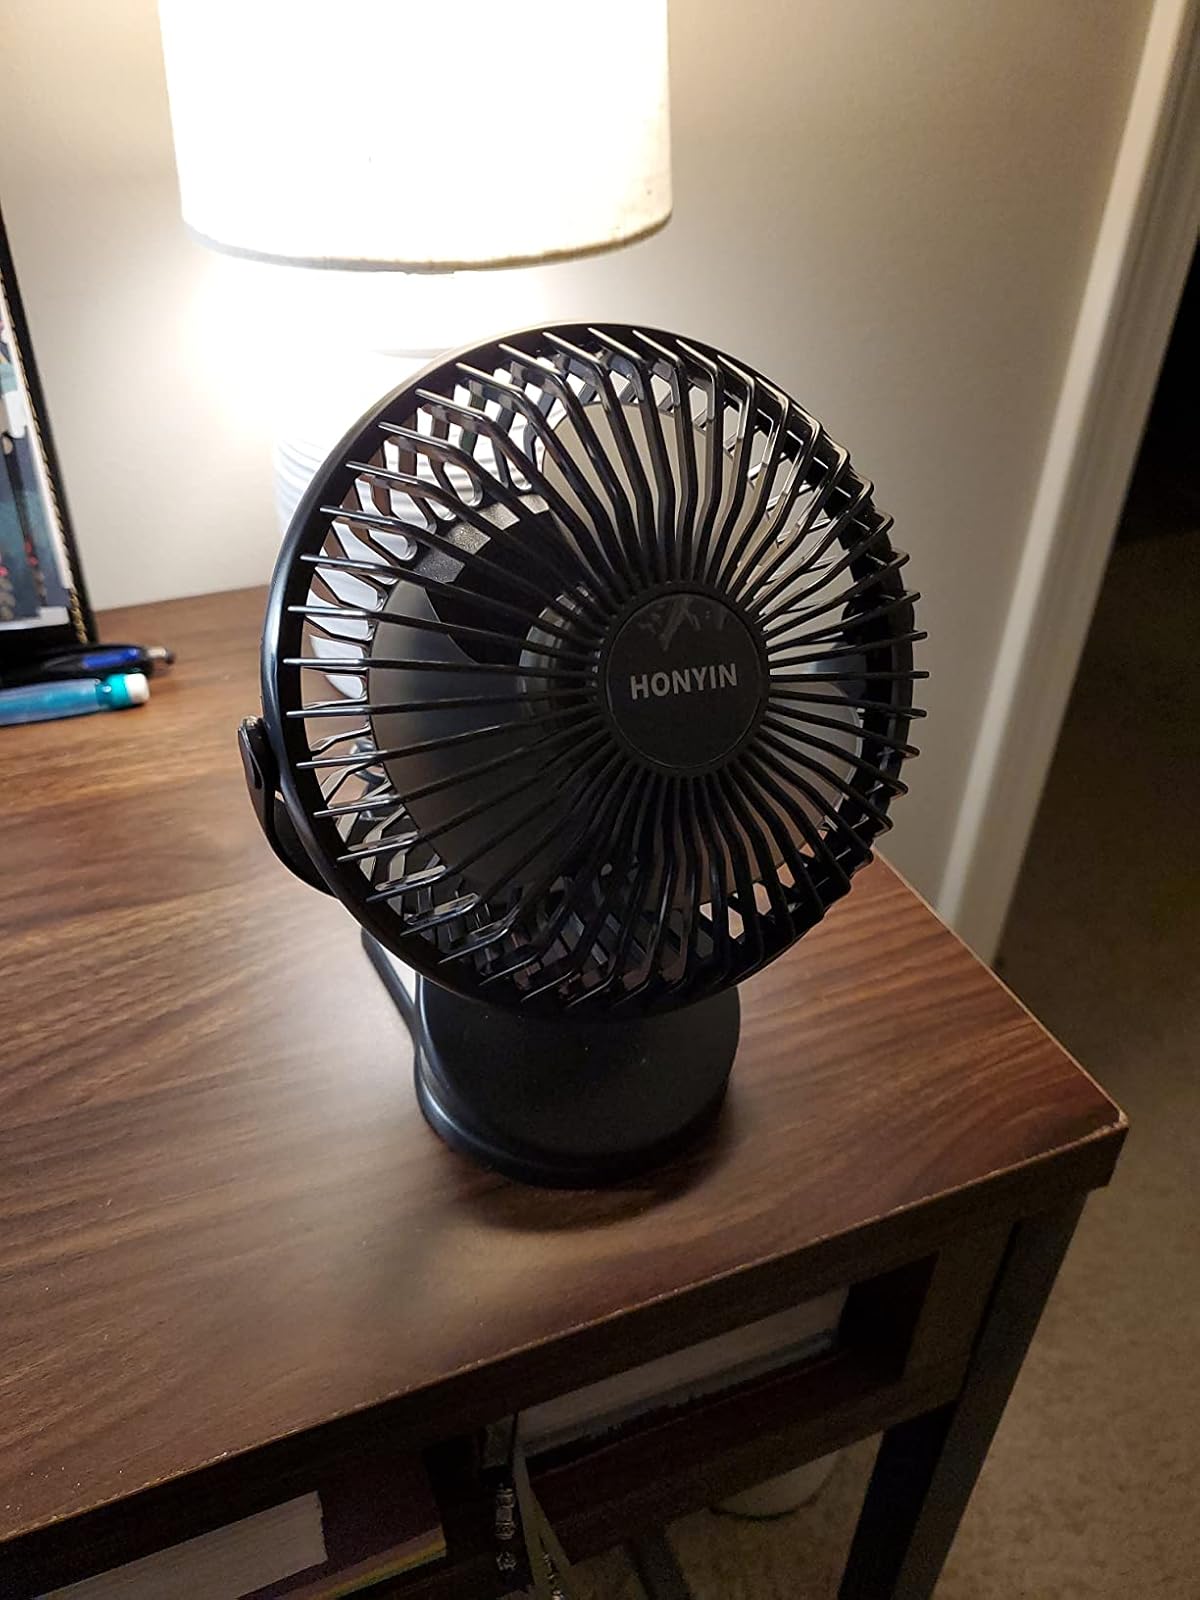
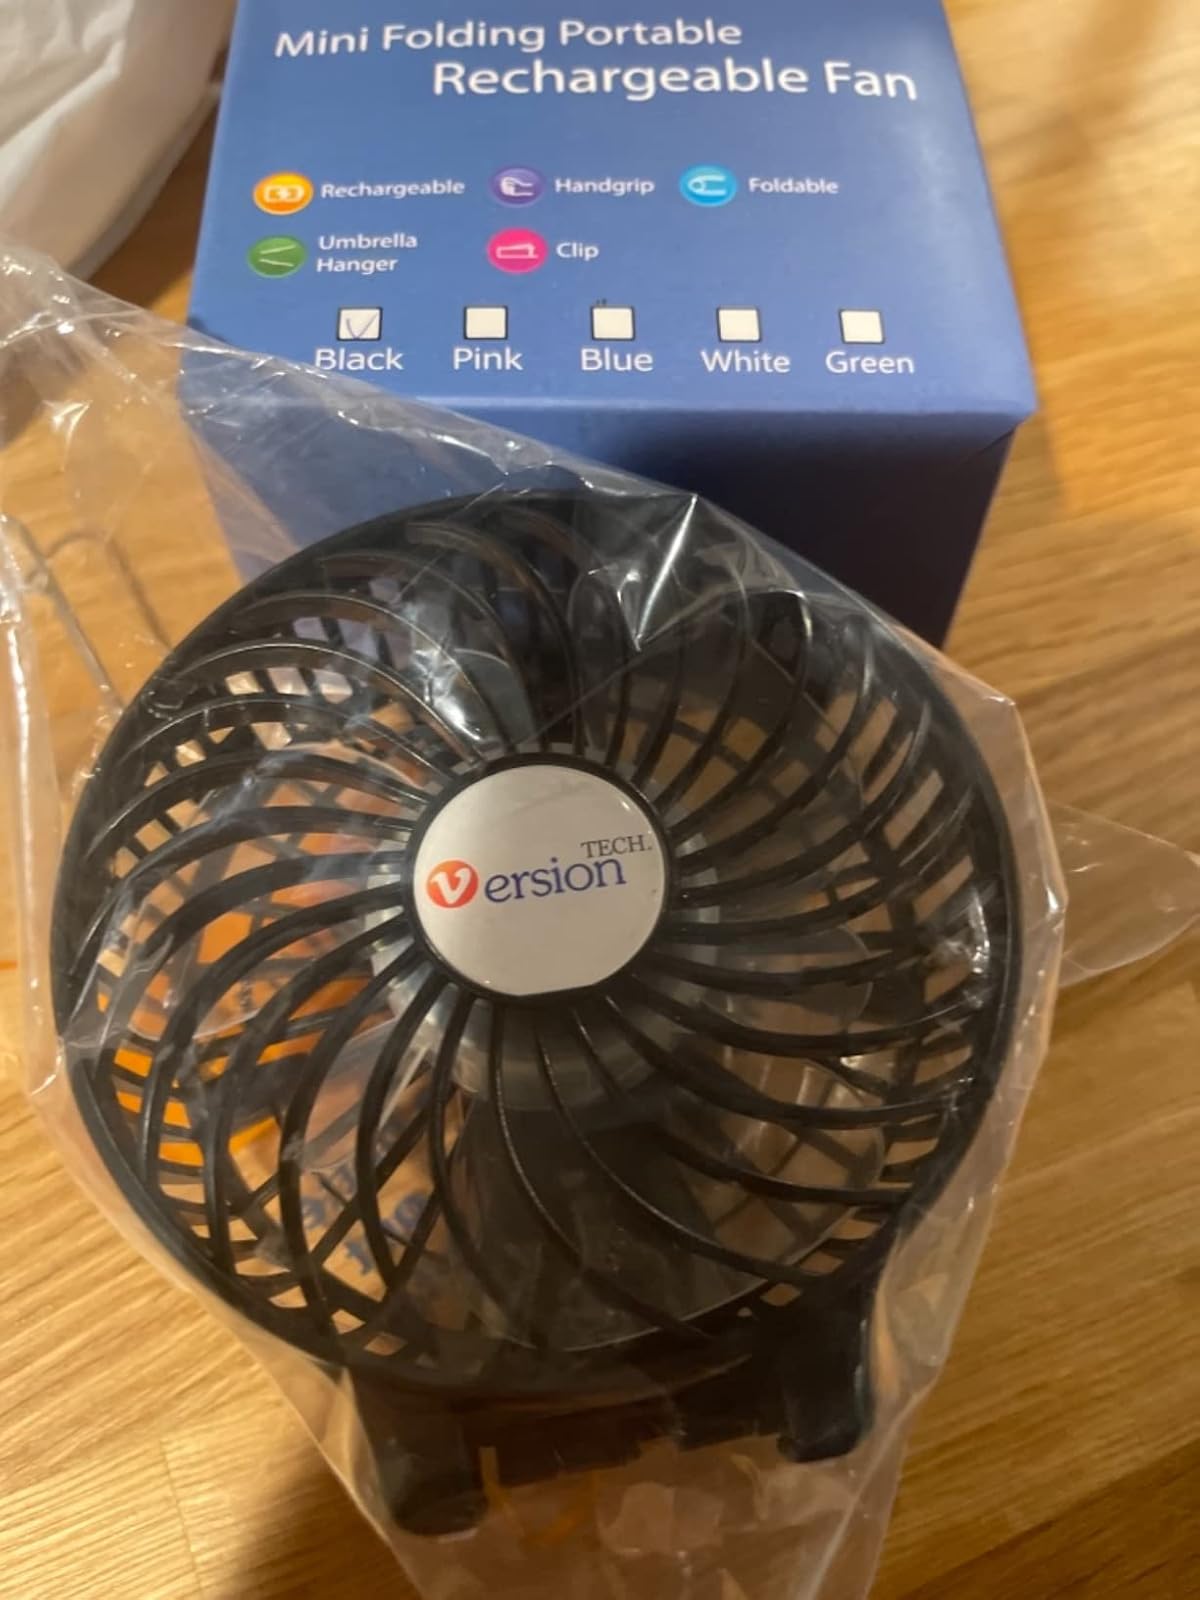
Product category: fan
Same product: no